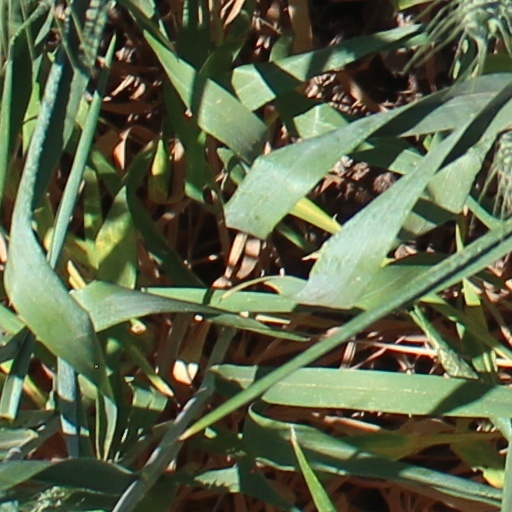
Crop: wheat